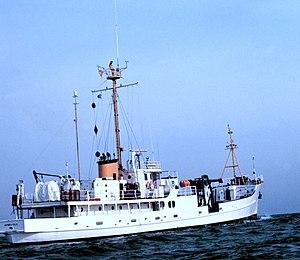
Le NOAAS George B. Kelez (R 441) était un navire océanographique de la flotte de la NOAA en service de 1972 à 1990.